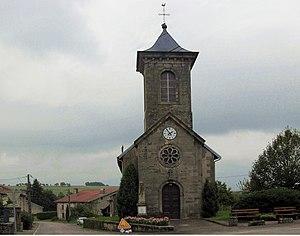
L'église Sainte-Madeleinede Pierrefitte
Pierrefitte est une commune française située dans le département des Vosges en région Grand Est.